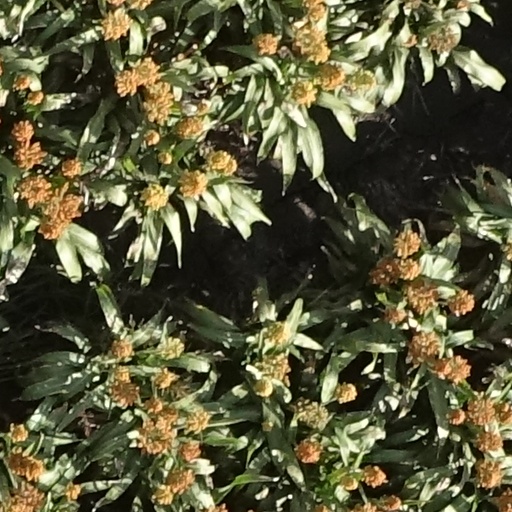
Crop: sorghum